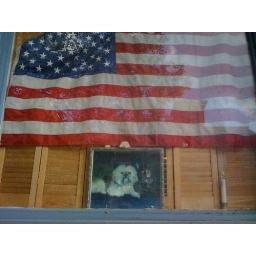
This was someones front window of their house in downtown Harrisburg.